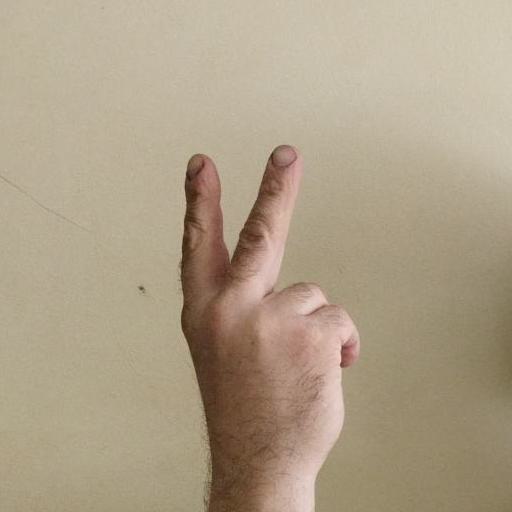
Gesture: peace_inverted